Junkers Ju 88

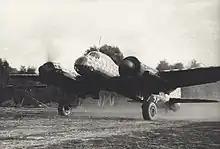
Ju 88 in 1944

During August 1938, "Generalluftzeugmeister" Ernst Udet had set out the Takt system of construction for large state-owned firms, including Junkers. Almost all of the tooling and jigs were produced at the company's facility in Schönebeck; the wing and tail sections were constructed at Halberstadt and Leopoldschall while the fuselage was originally produced as two separate shells that were brought together at Aschersleben. Later on, fuselage construction was broken down further, a decision that made it easier to produce the numerous variations of the Ju 88. During early 1939, a pre-production batch of ten Ju 88A-0s was completed to conduct service trials of the type; the A-0 series were almost entirely identical to the Ju 88 V10 prototype.